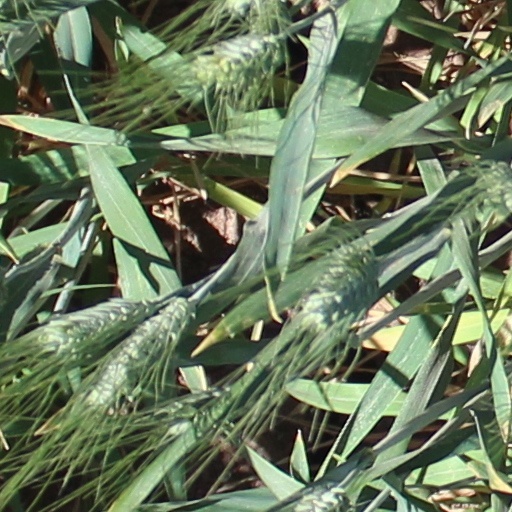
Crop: wheat